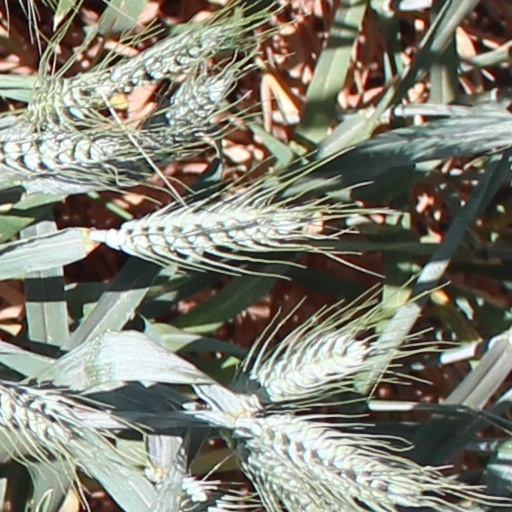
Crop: wheat